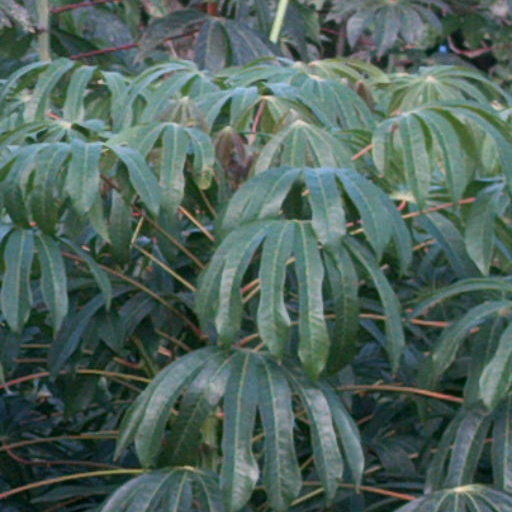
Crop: cassava